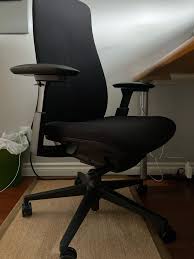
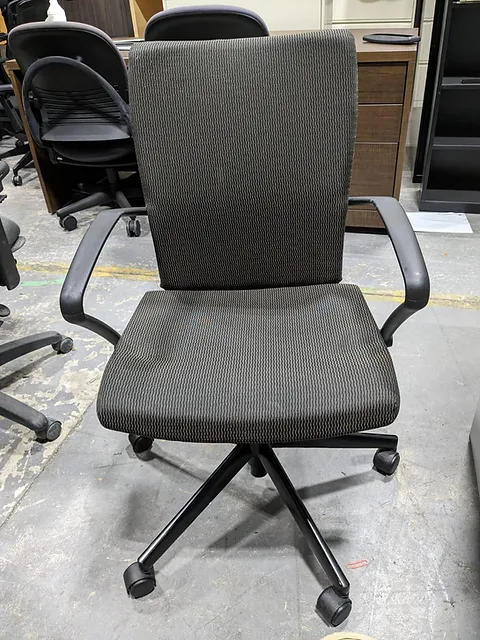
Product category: items_chair
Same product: no